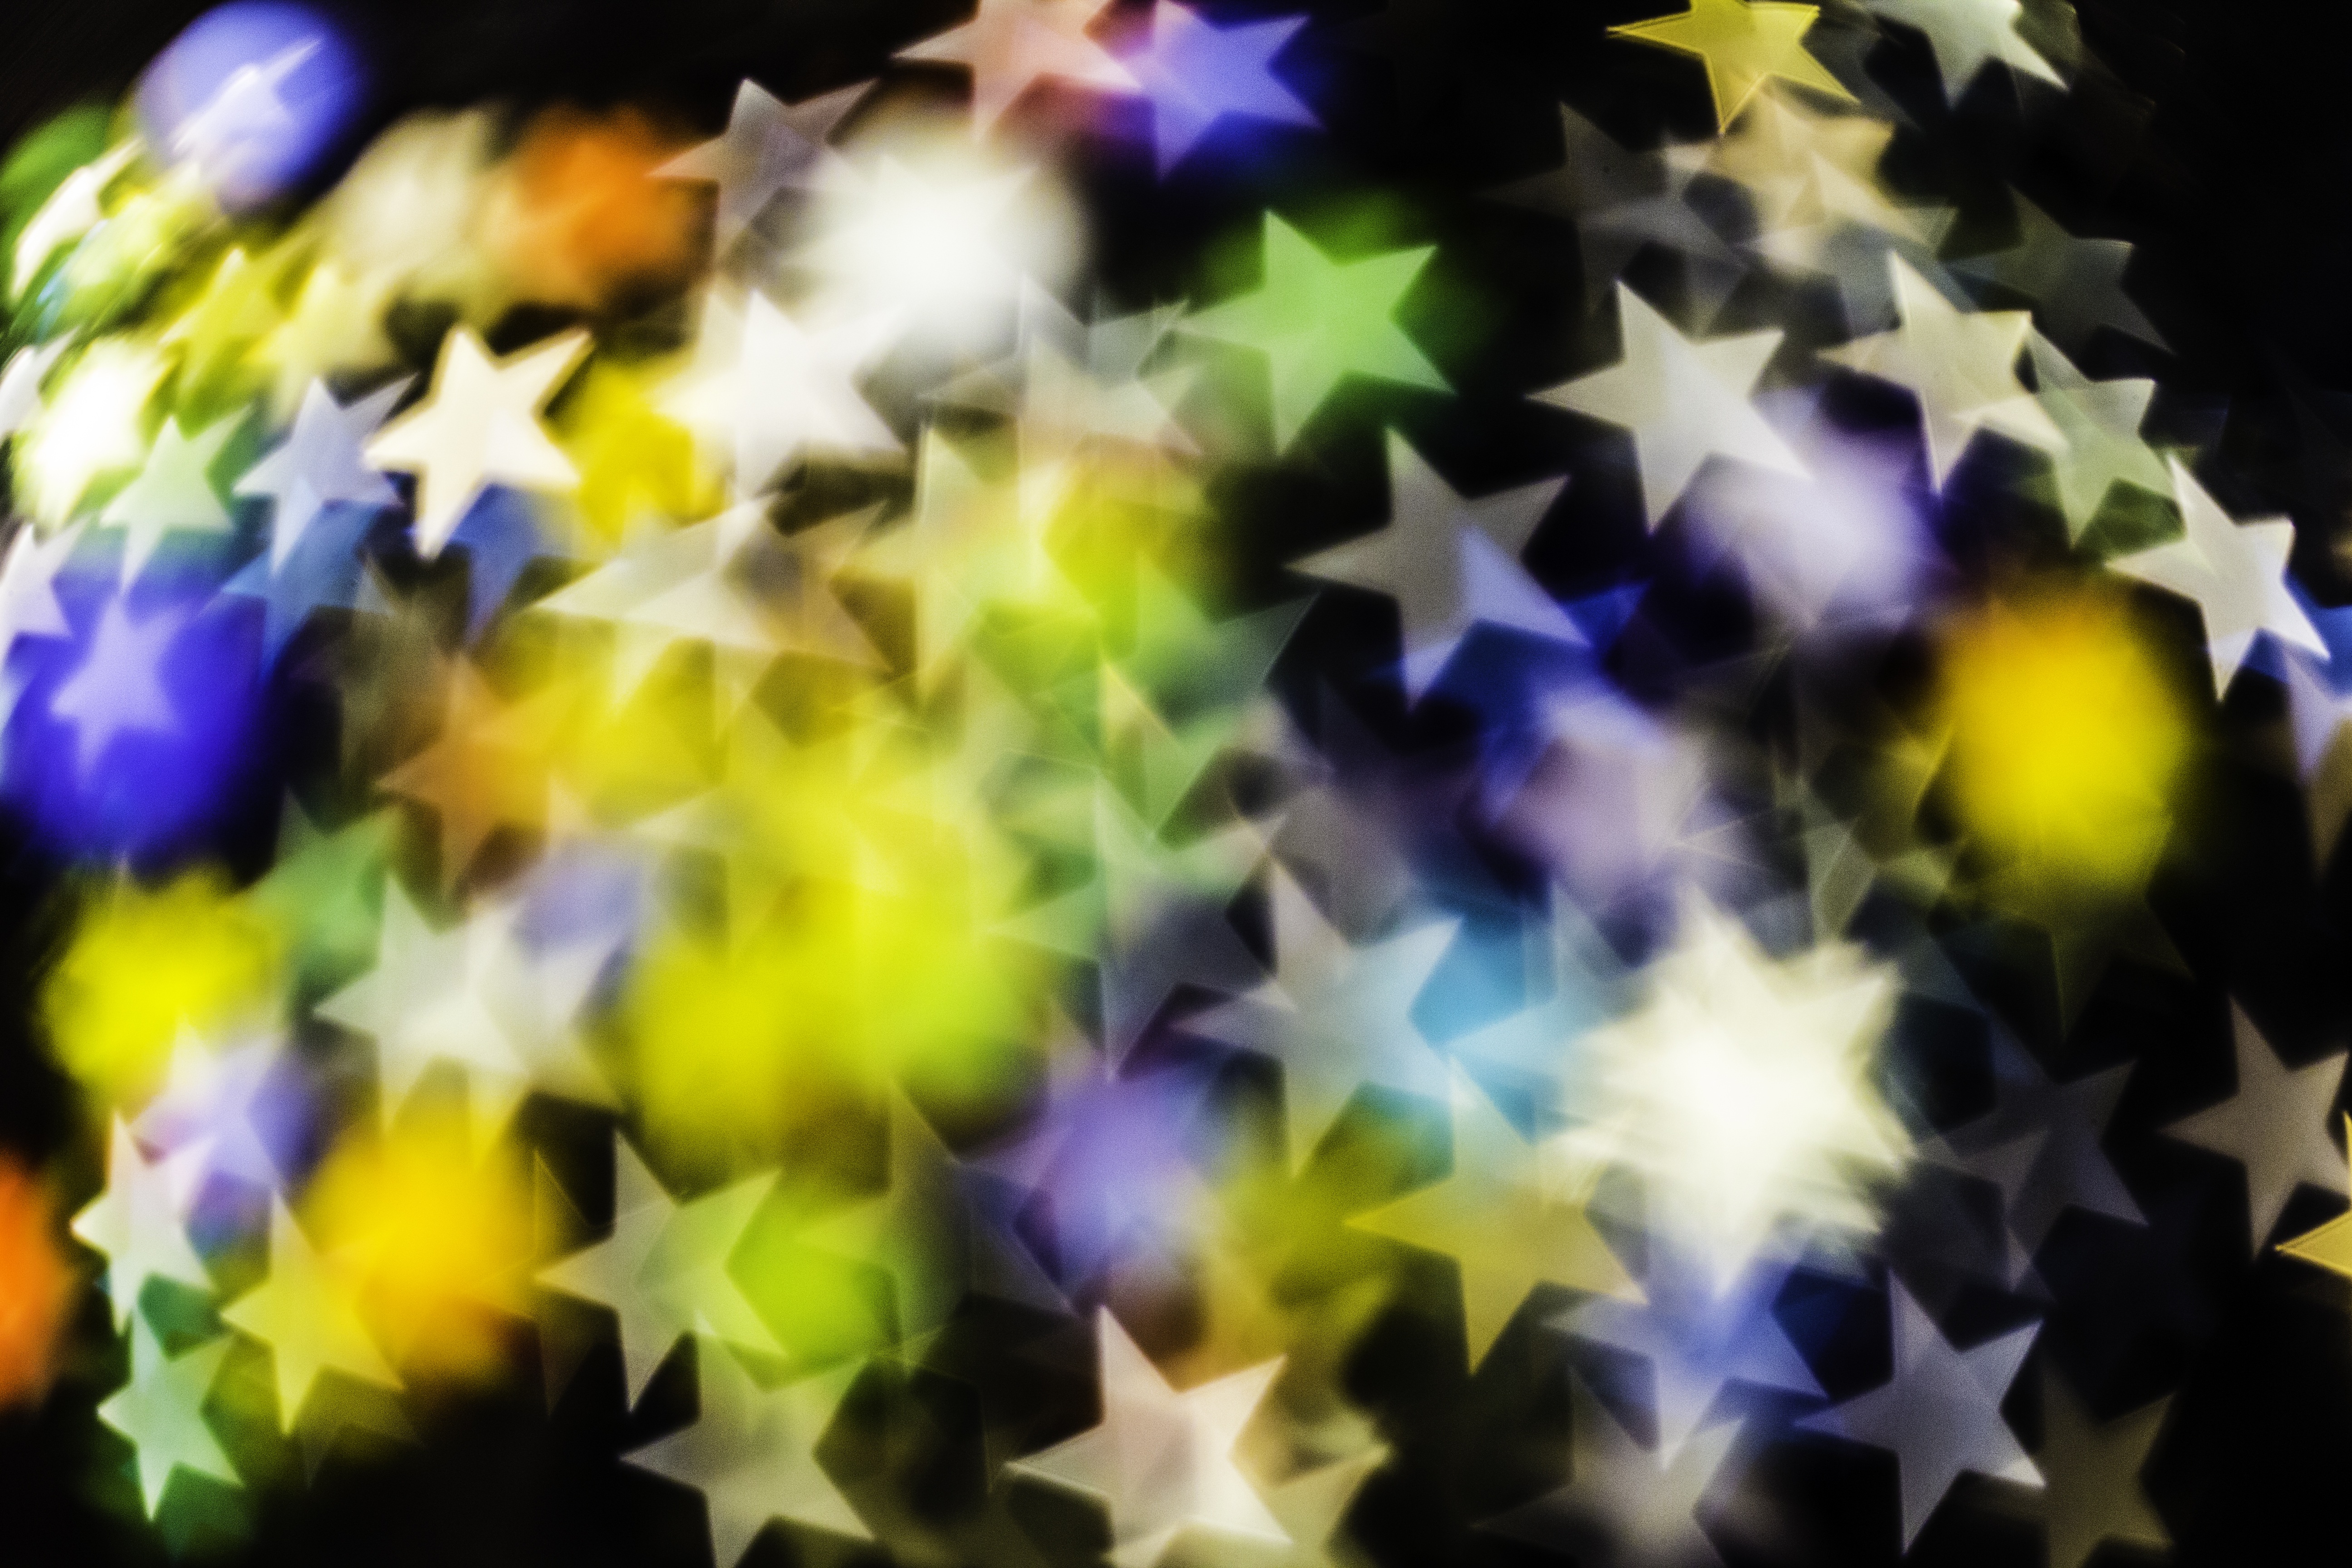
creative, abstract, plant, leaf, flower, petal, colourful, color, toy, background, stars, decorative, style, kaleidoscope, abstract backgrounds, background abstract, colorful abstract background